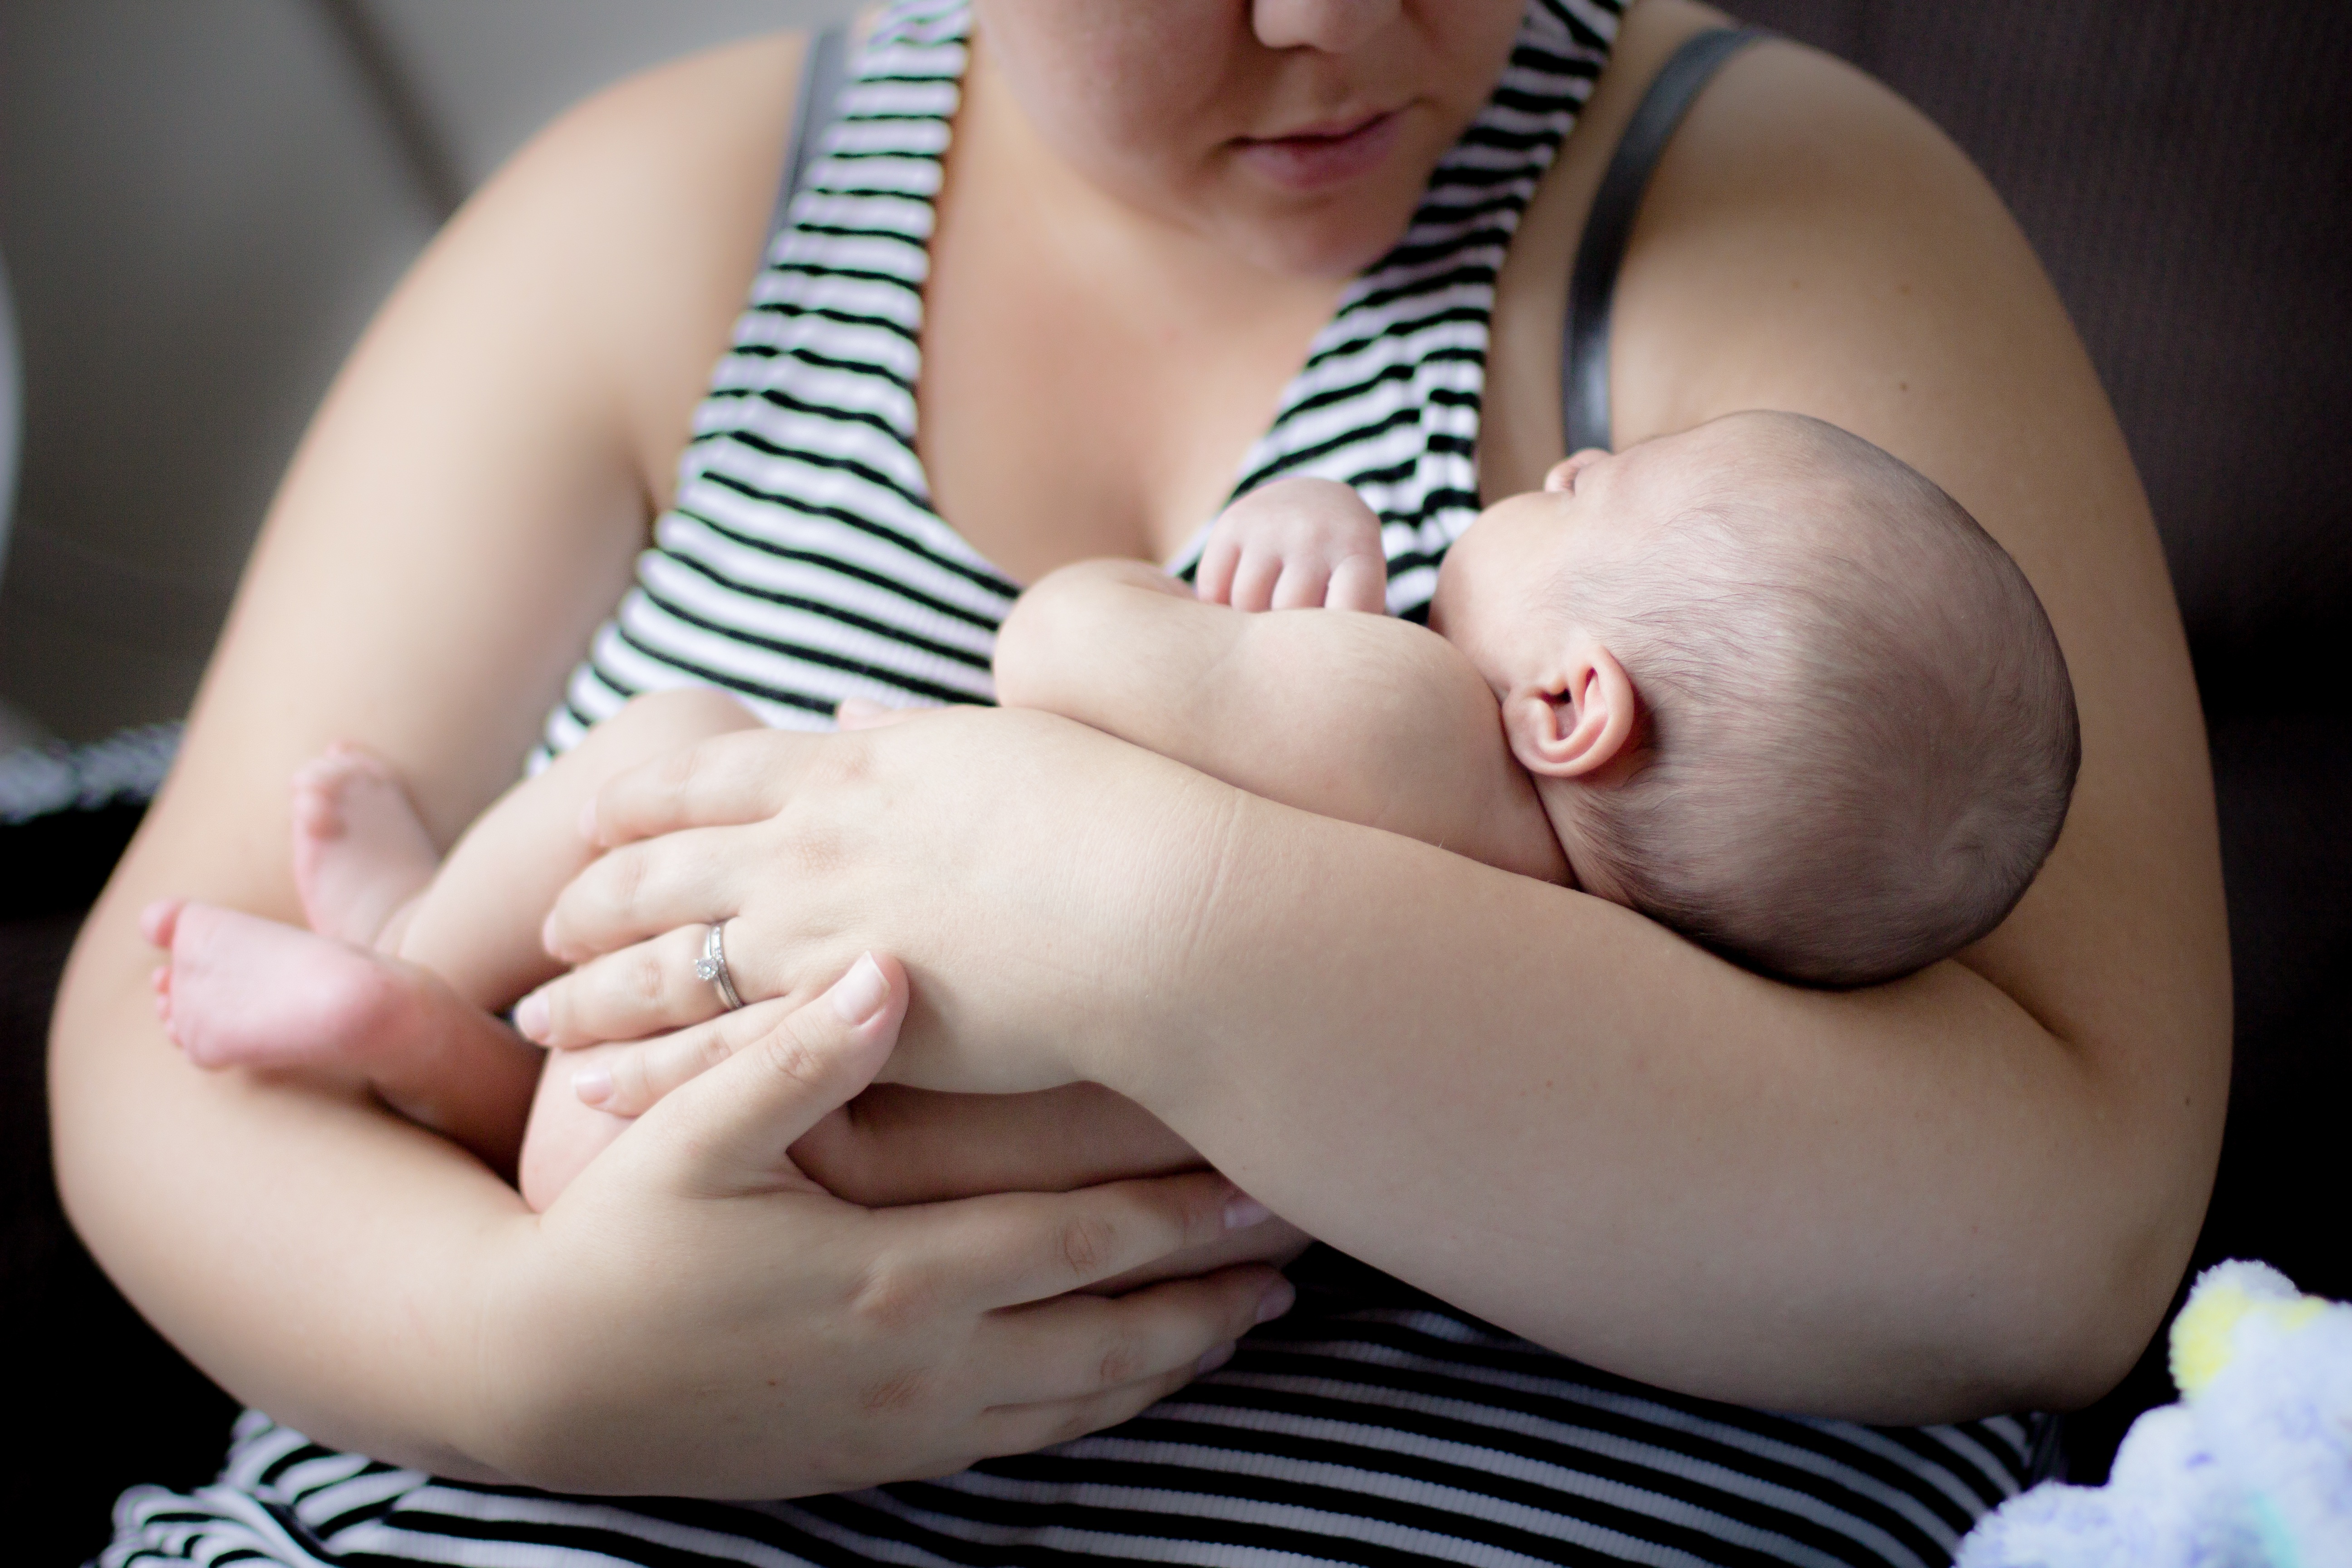
hand, person, girl, woman, cute, leg, love, finger, child, clothing, baby, parent, mom, mouth, human body, mother, infant, newborn, little, skin